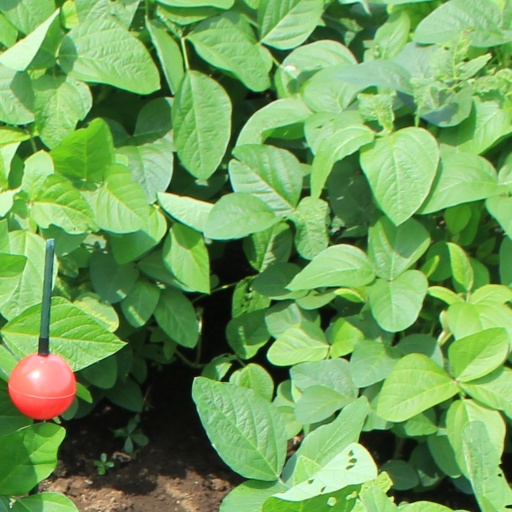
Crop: soybean